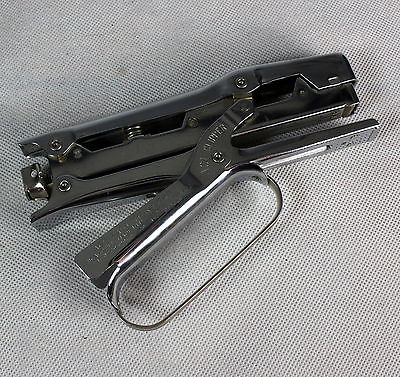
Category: stapler